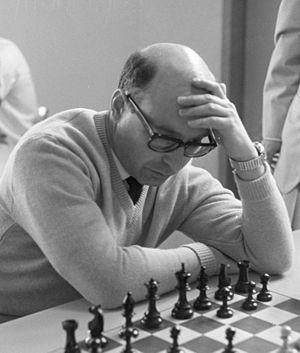
David Ionovitch Bronstein, né le 19 février 1924 à Bila Tserkva, RSS d'Ukraine, en URSS, et mort le 5 décembre 2006 à Minsk, en Biélorussie, est un joueur d'échecs soviétique.